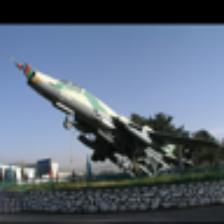
Label: NonHuman